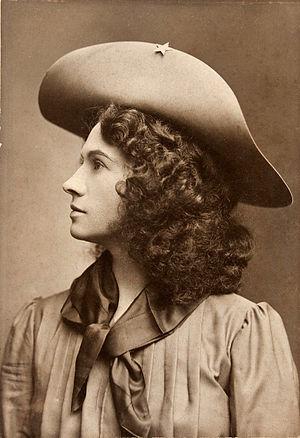
Annie Oakley née Phoebe Ann Moses, a été une des femmes légendaires de l'ouest américain, célèbre pour sa redoutable précision au tir.